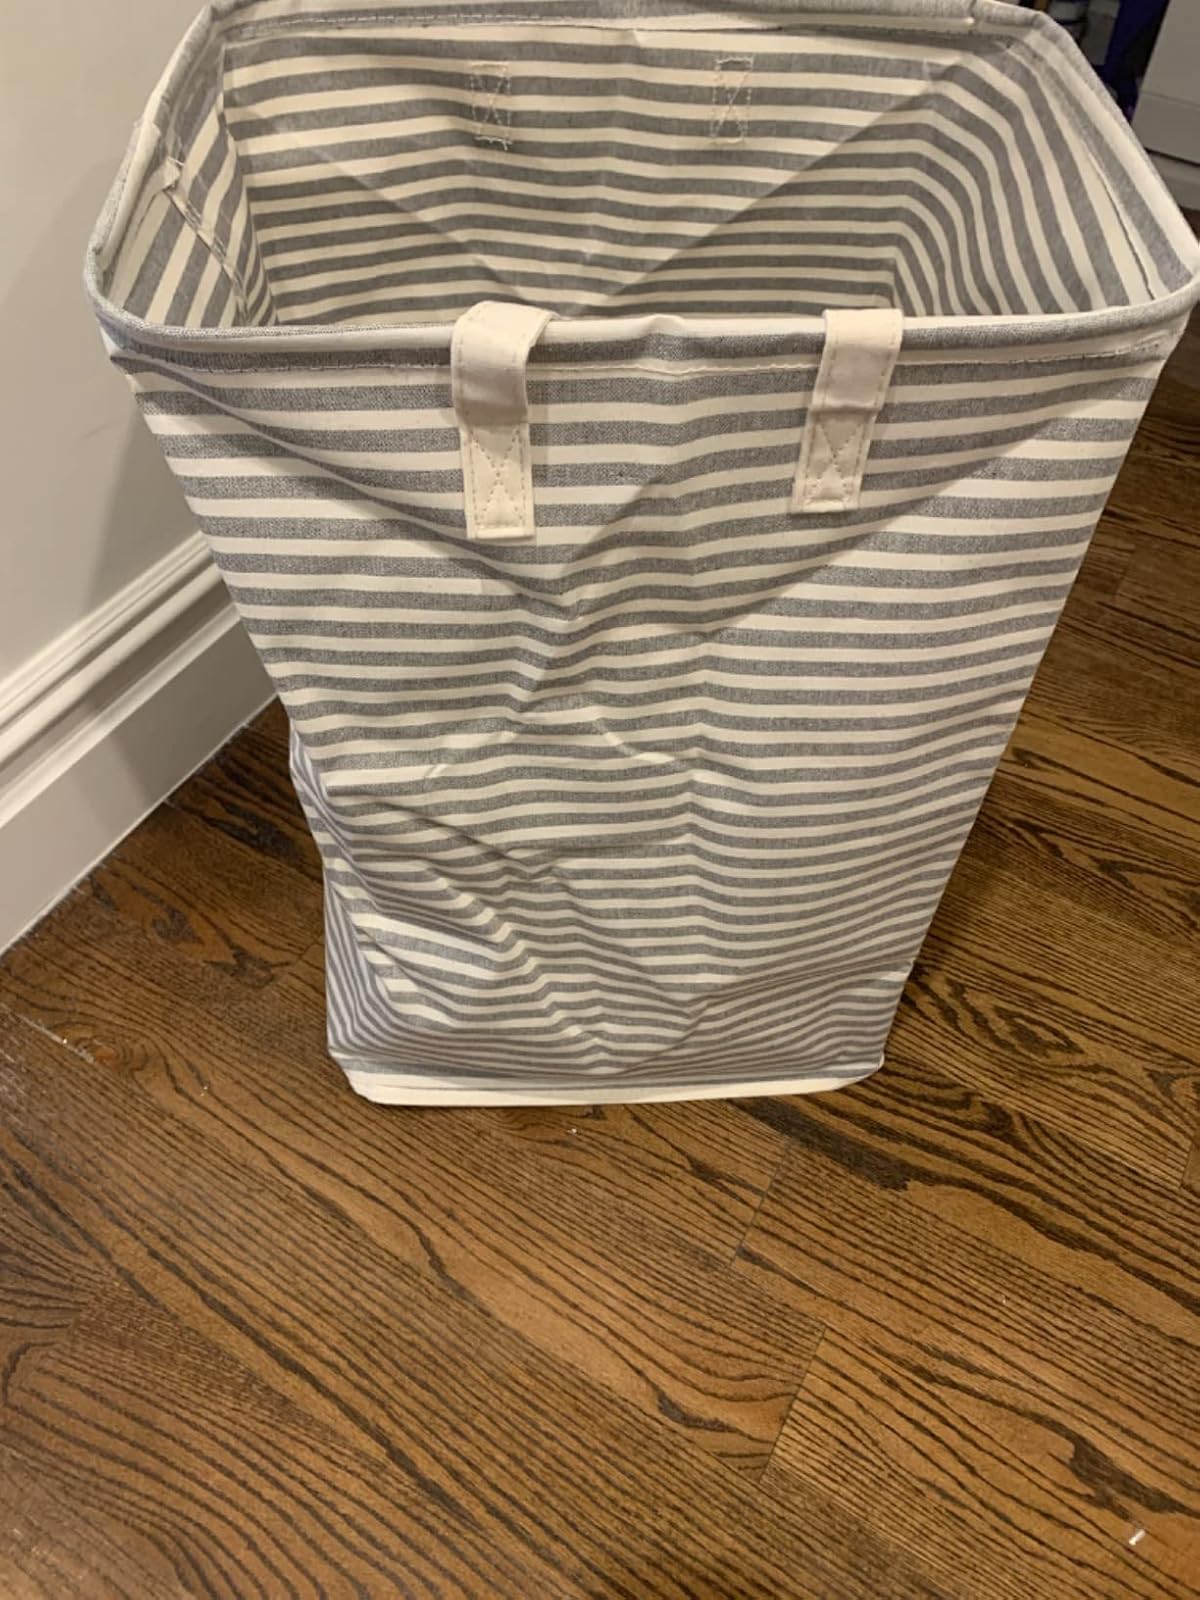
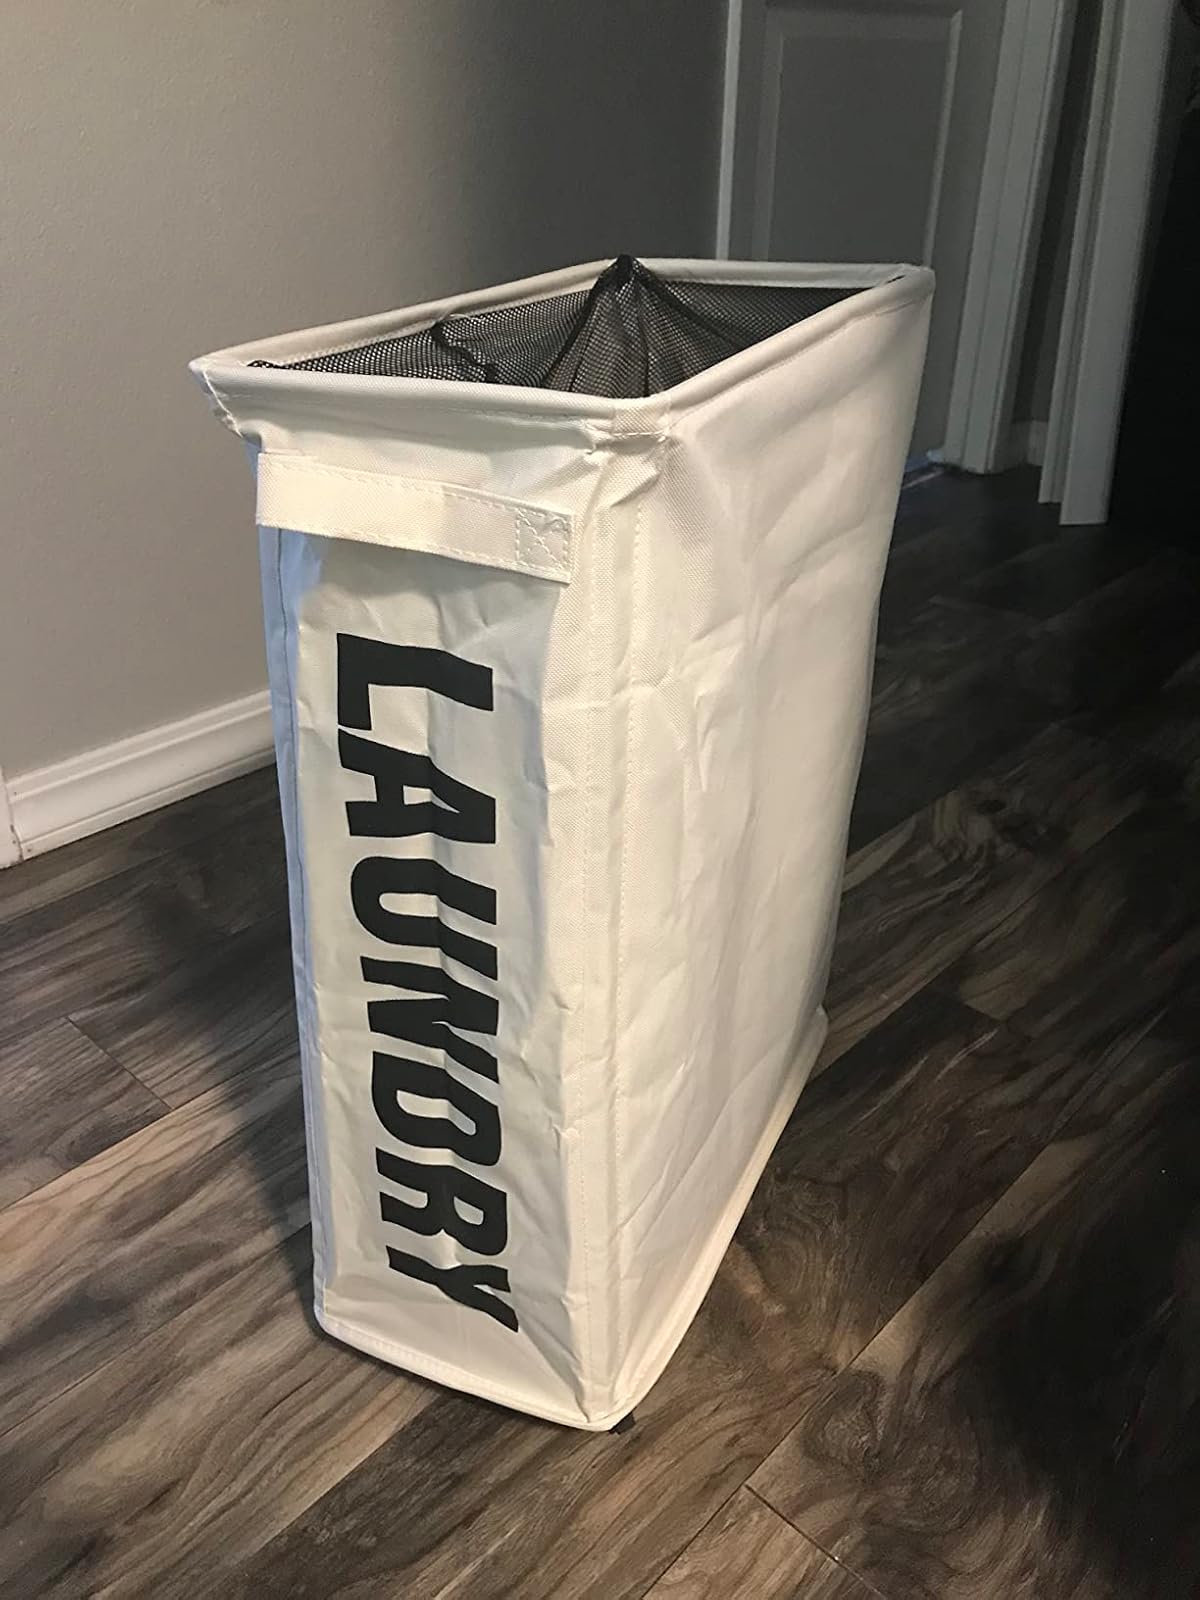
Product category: items_hamper
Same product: no